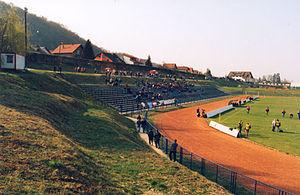
Photo du Stade Hebrangova à Samobor. Libre de droit
Le NK Samobor est un club de football croate basé à Samobor dans le comitat de Zagreb.